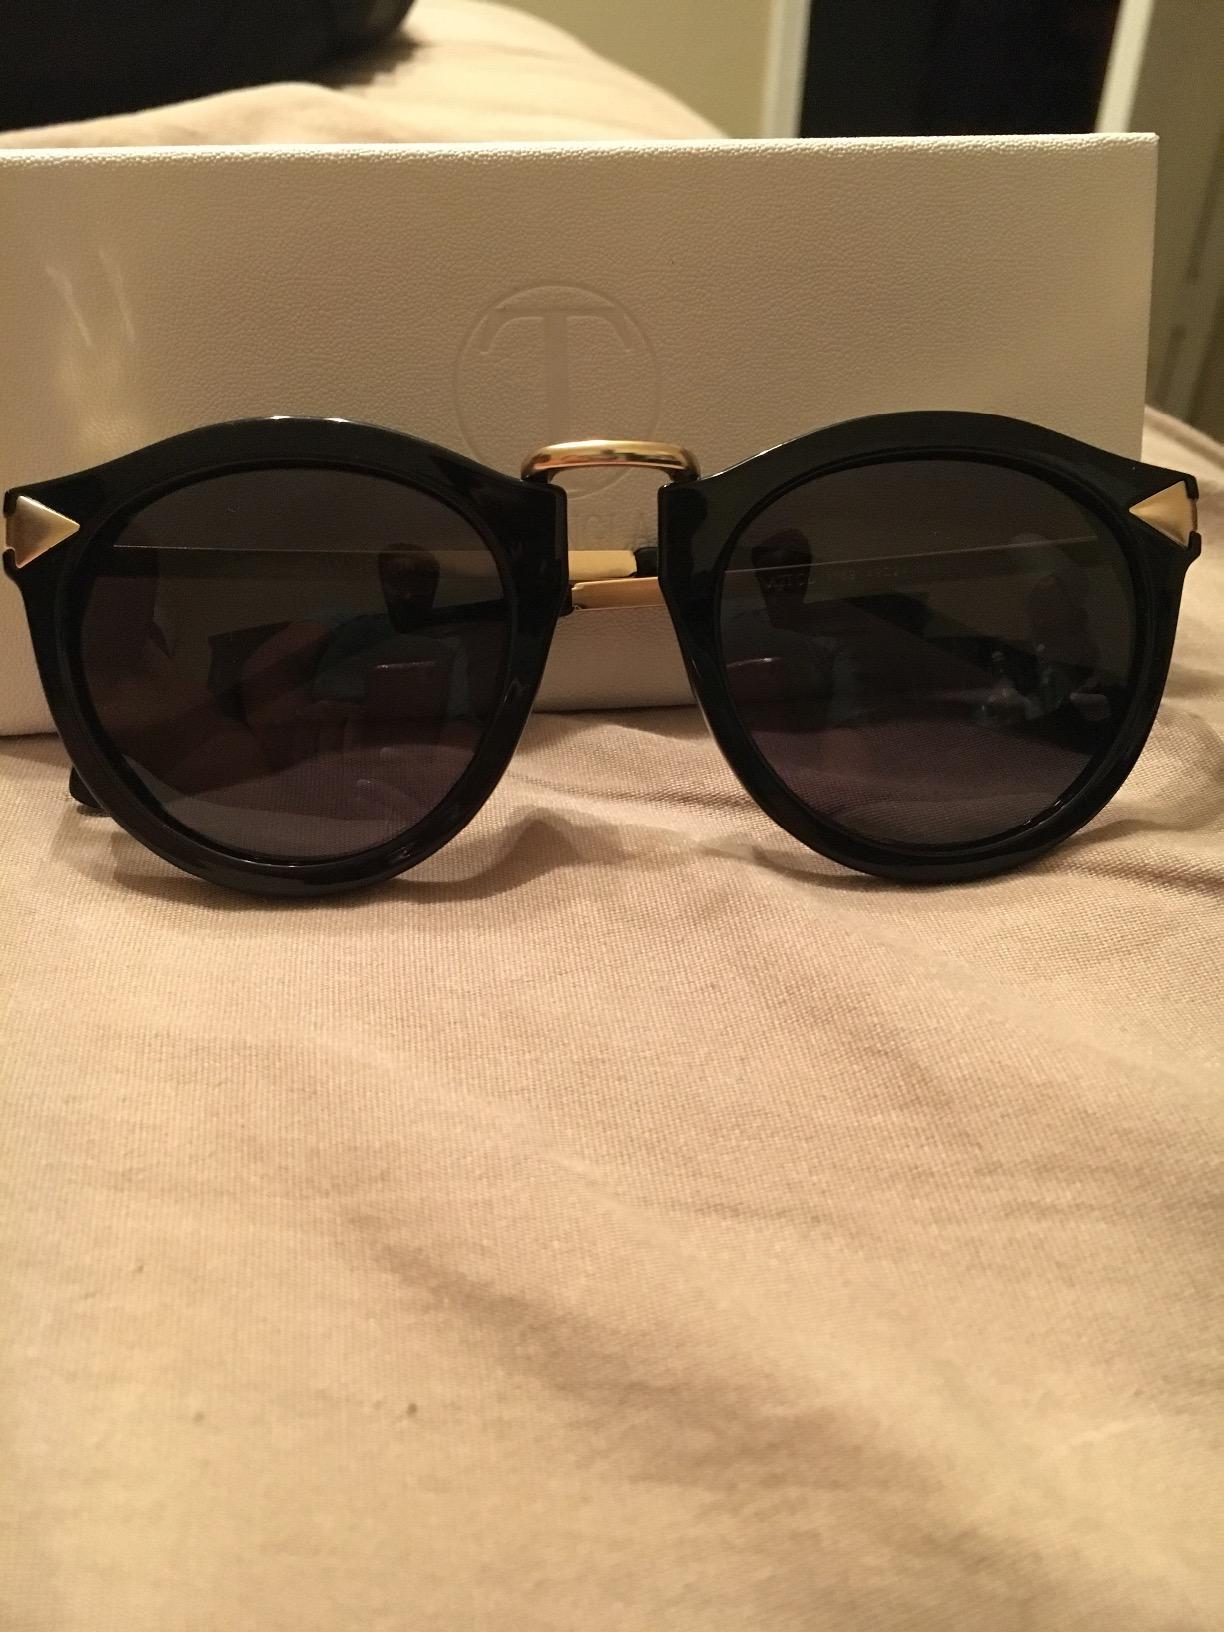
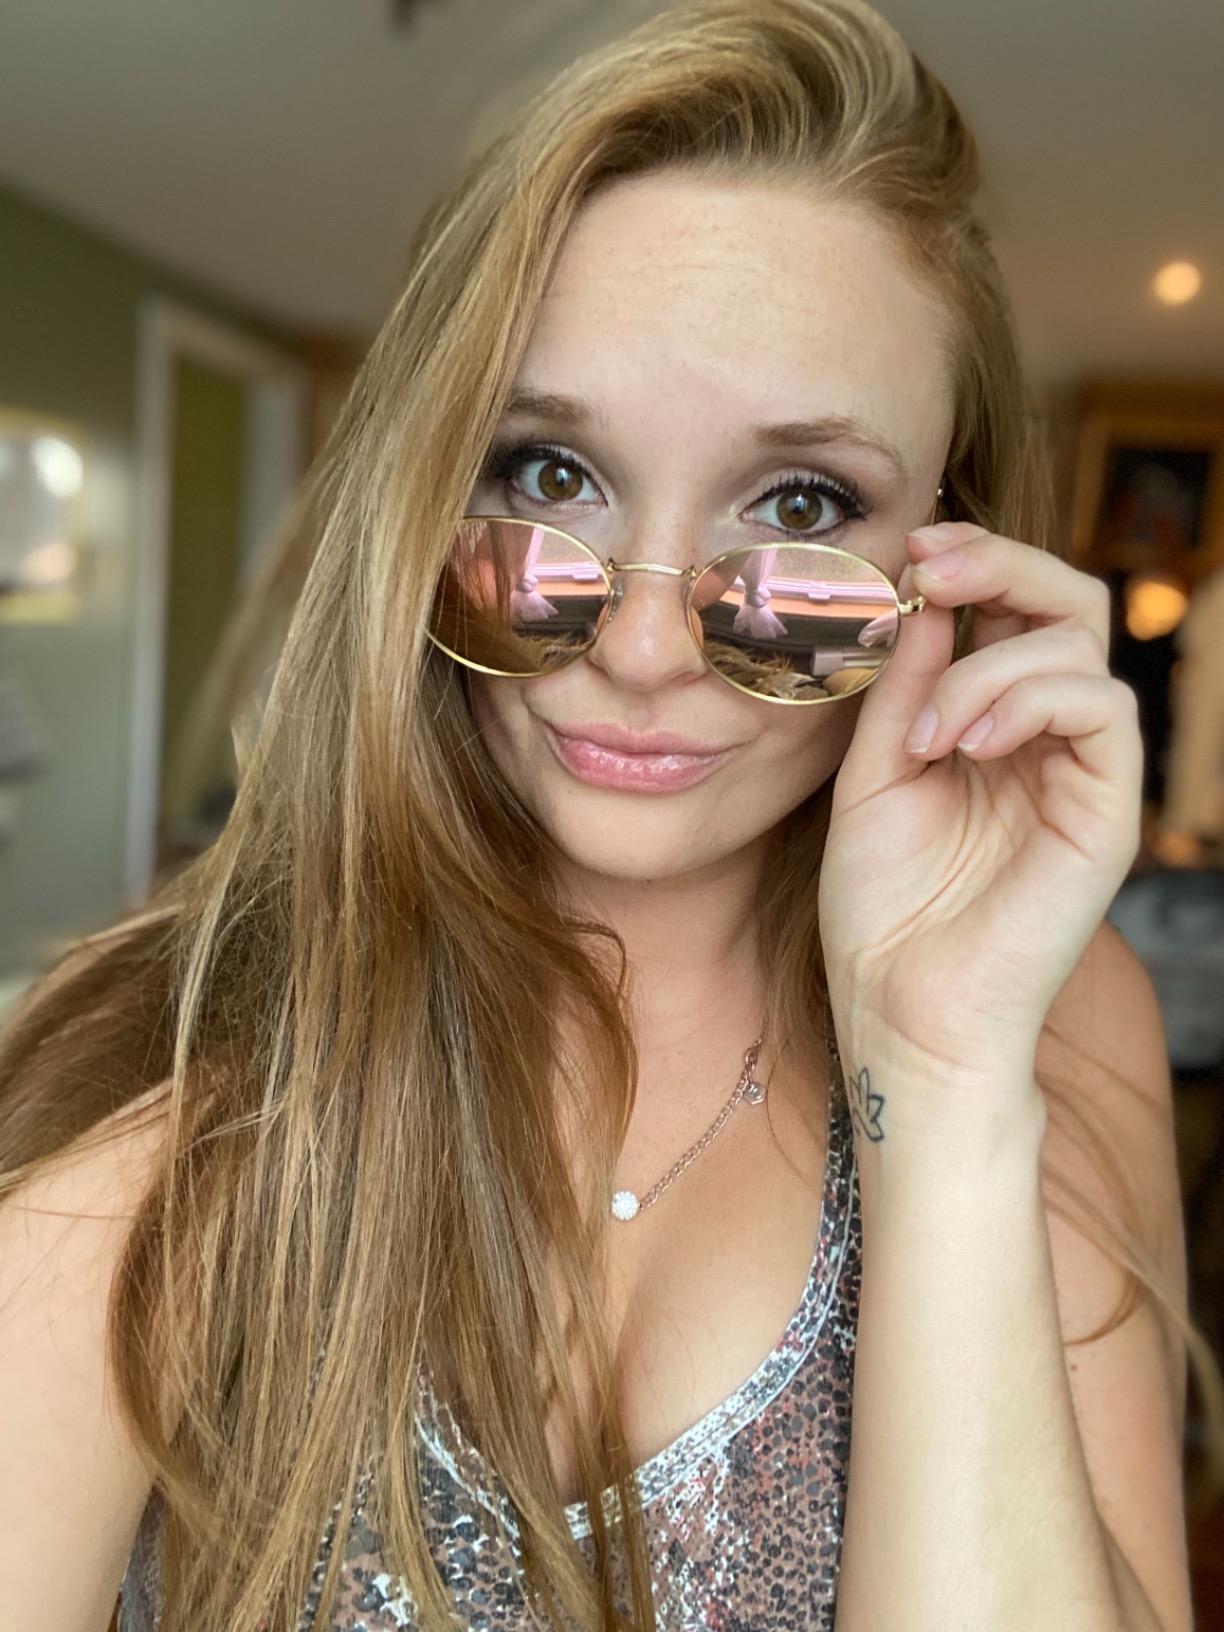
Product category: accessories_sunglasses
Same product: no